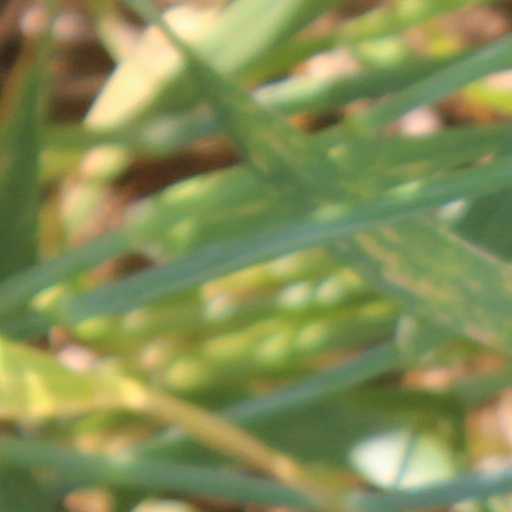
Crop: wheat